Miss Grant Takes Richmond

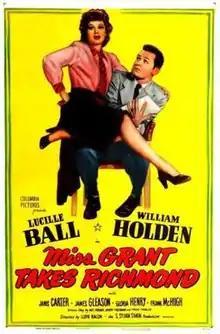

Miss Grant Takes Richmond is a 1949 American comedy film directed by Lloyd Bacon, starring Lucille Ball, William Holden, and Janis Carter, and produced and distributed by Columbia Pictures. It was released under the alternative title Innocence Is Bliss in Britain.